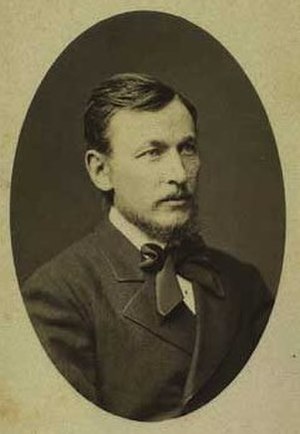
Christian Zacho
Christian Zacho 1867